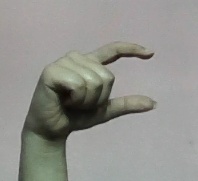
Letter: dal